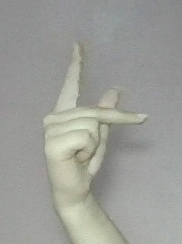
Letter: dha